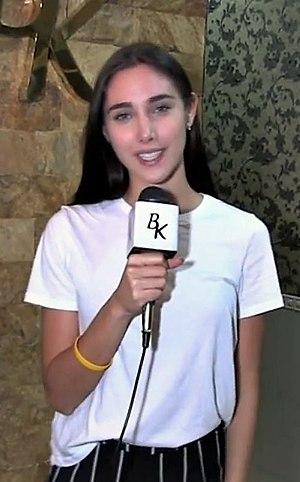
Miss International est un concours annuel de beauté créé en 1960 à Long Beach, dans l'État de la Californie, aux États-Unis. Il est avec Miss Monde, Miss Terre, et Miss Univers l'un des plus grands concours de beauté au monde.